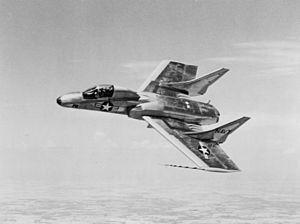
Le Vought F7U Cutlass est un avion de chasse embarqué à bord de porte-avions, utilisé par les États-Unis pendant les années 1950. C'est le premier avion de l'US Navy équipé d'une postcombustion, de missiles air-air, et avec des ailes en flèches.